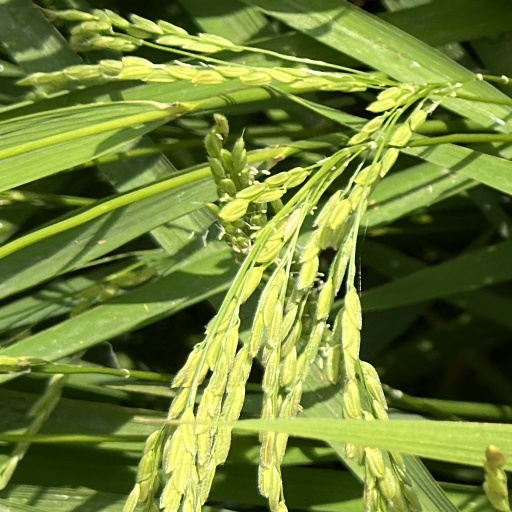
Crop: rice